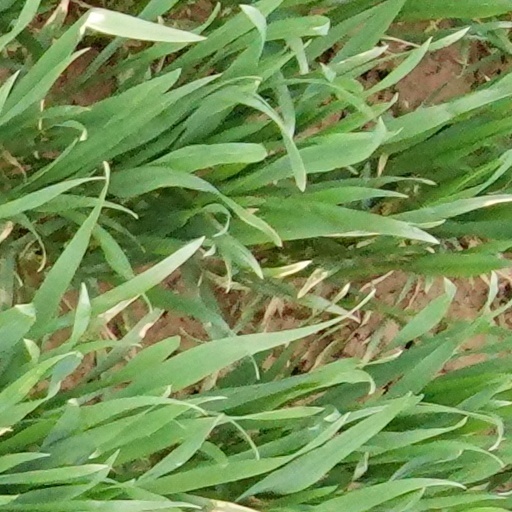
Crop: wheat